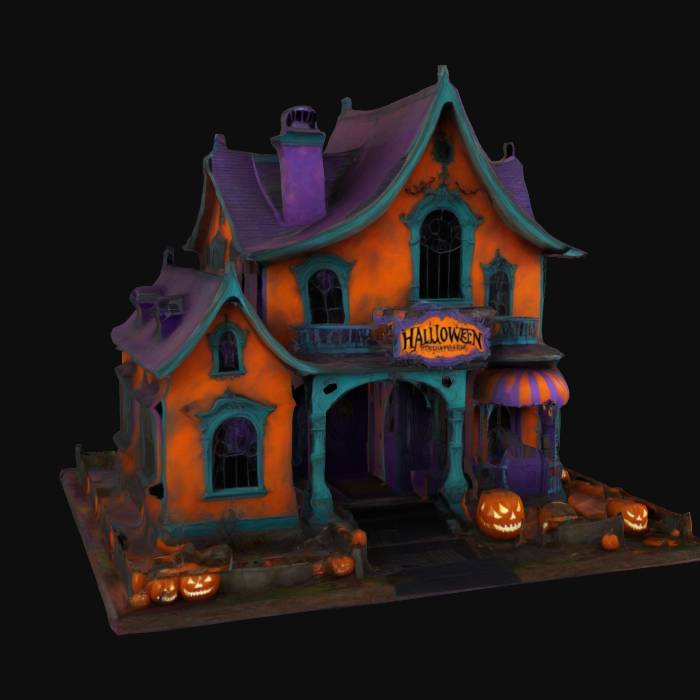
미적 점수 (1~10점): 7